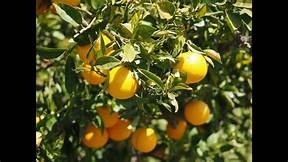
Label: mandarine